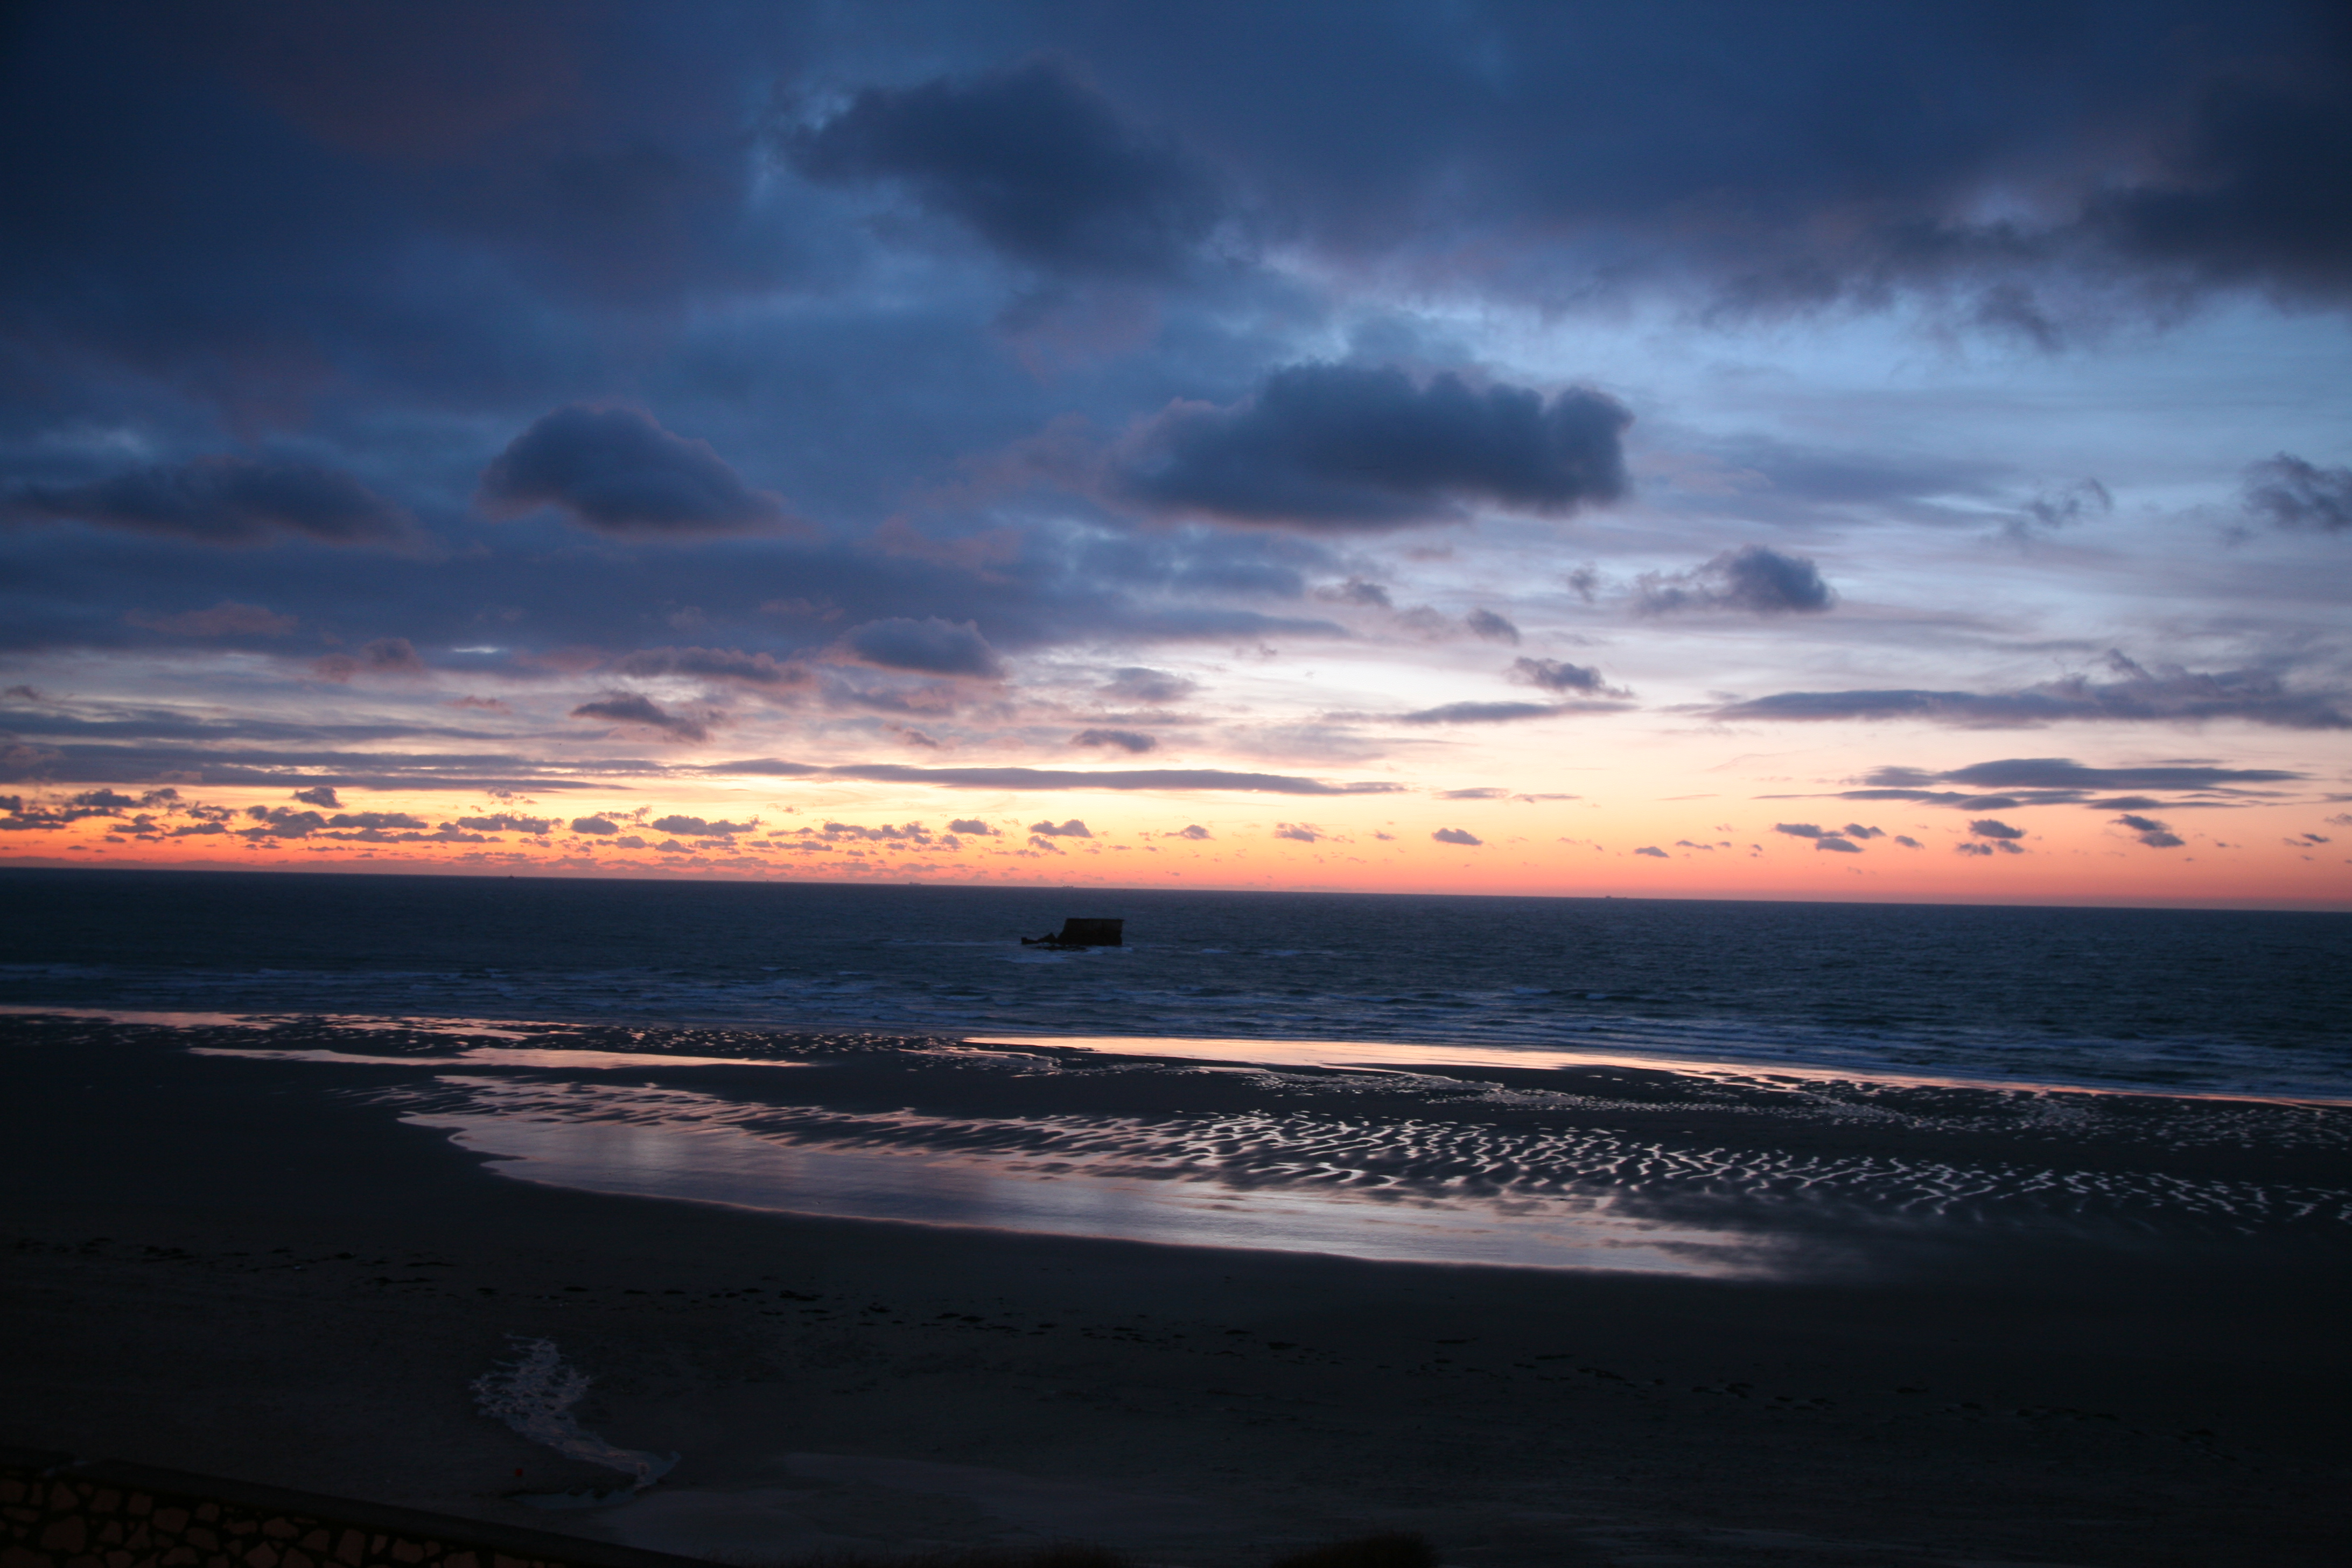
beach, sea, coast, sand, ocean, horizon, cloud, sky, sunrise, sunset, sunlight, morning, shore, wave, dawn, dusk, france, evening, bay, body of water, mer, rivage, pasdecalais, manche, leportel, afterglow, mar e, wind wave